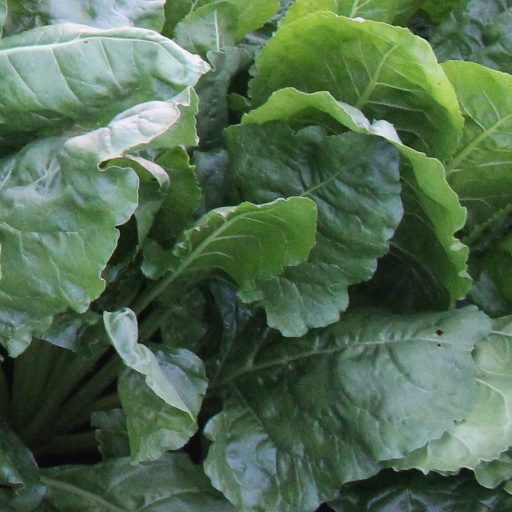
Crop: sugar beet